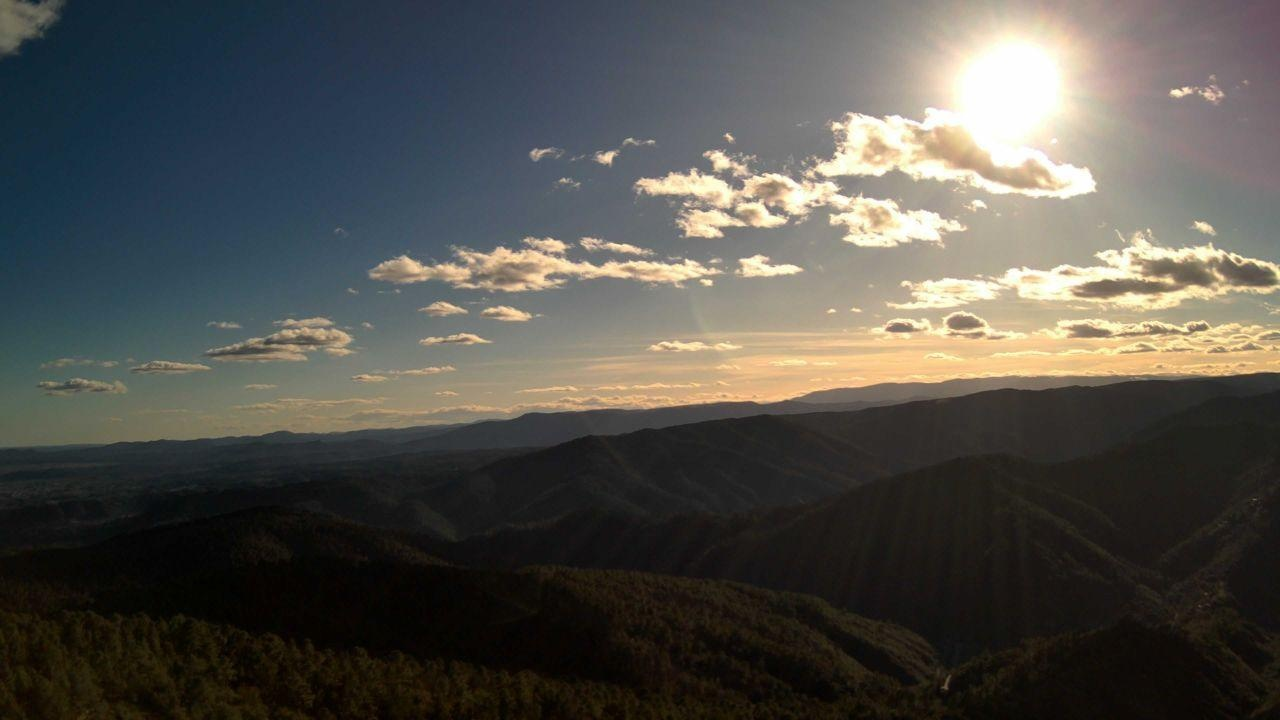
Fire: no
Smoke: no